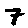
Label: 7